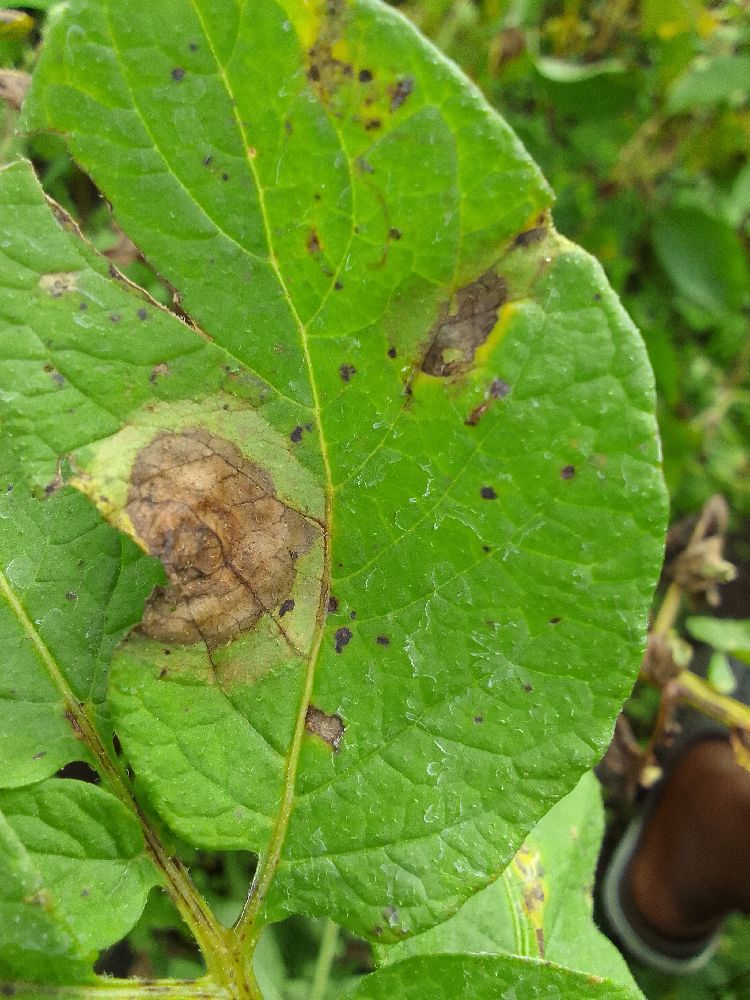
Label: Late blight